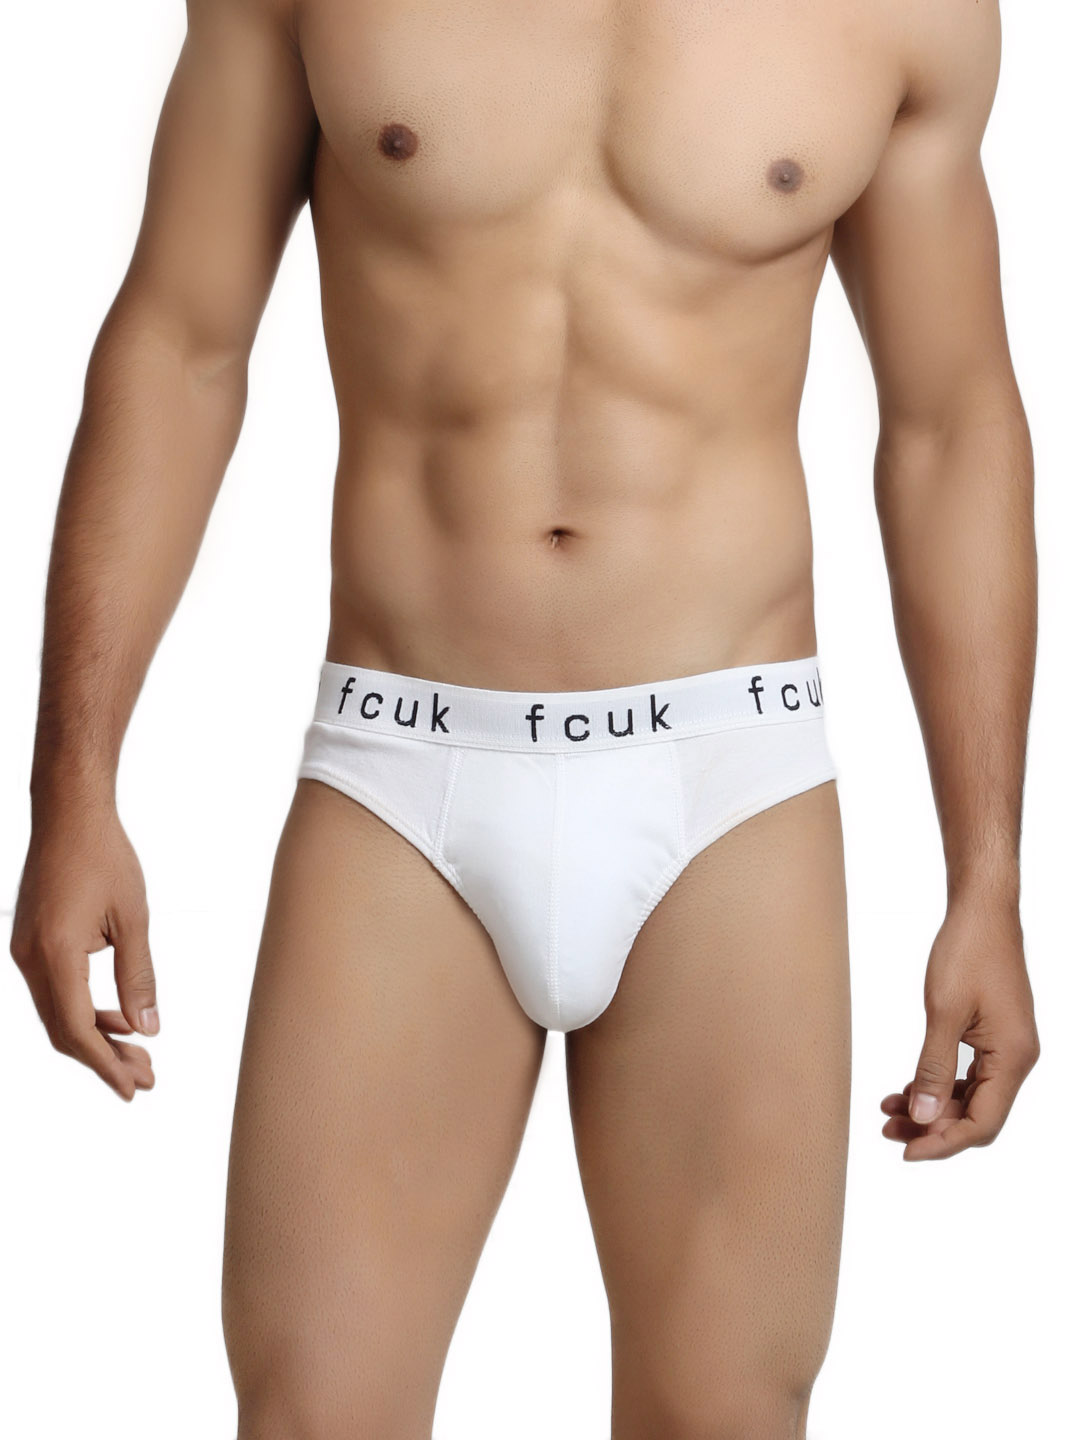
FCUK Underwear Men White Brief
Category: Apparel / Innerwear / Briefs
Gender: Men
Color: White
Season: Summer 2016
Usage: Casual